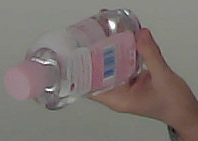
Product: johnson_baby